Felix Gill

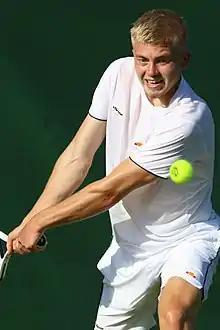
Gill at the 2022 Wimbledon Championships

He has a career high ATP singles ranking of World No. 306 achieved on 20 May 2024. He also has a career high doubles ranking of No. 459 achieved on 13 June 2022.